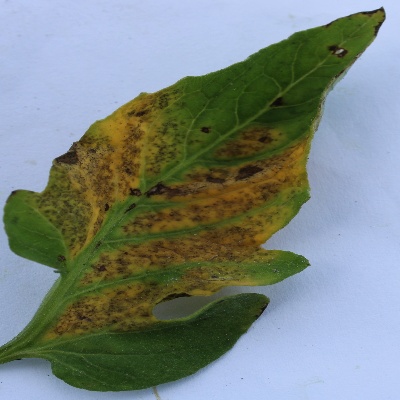
Crop: Tomato
Condition: septoria leaf spot